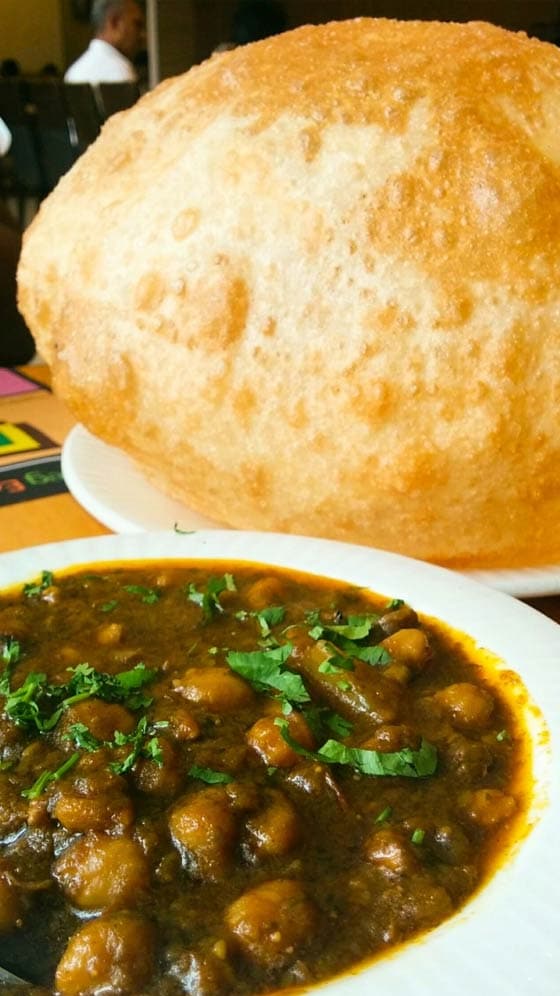
Dish: chole_bhature